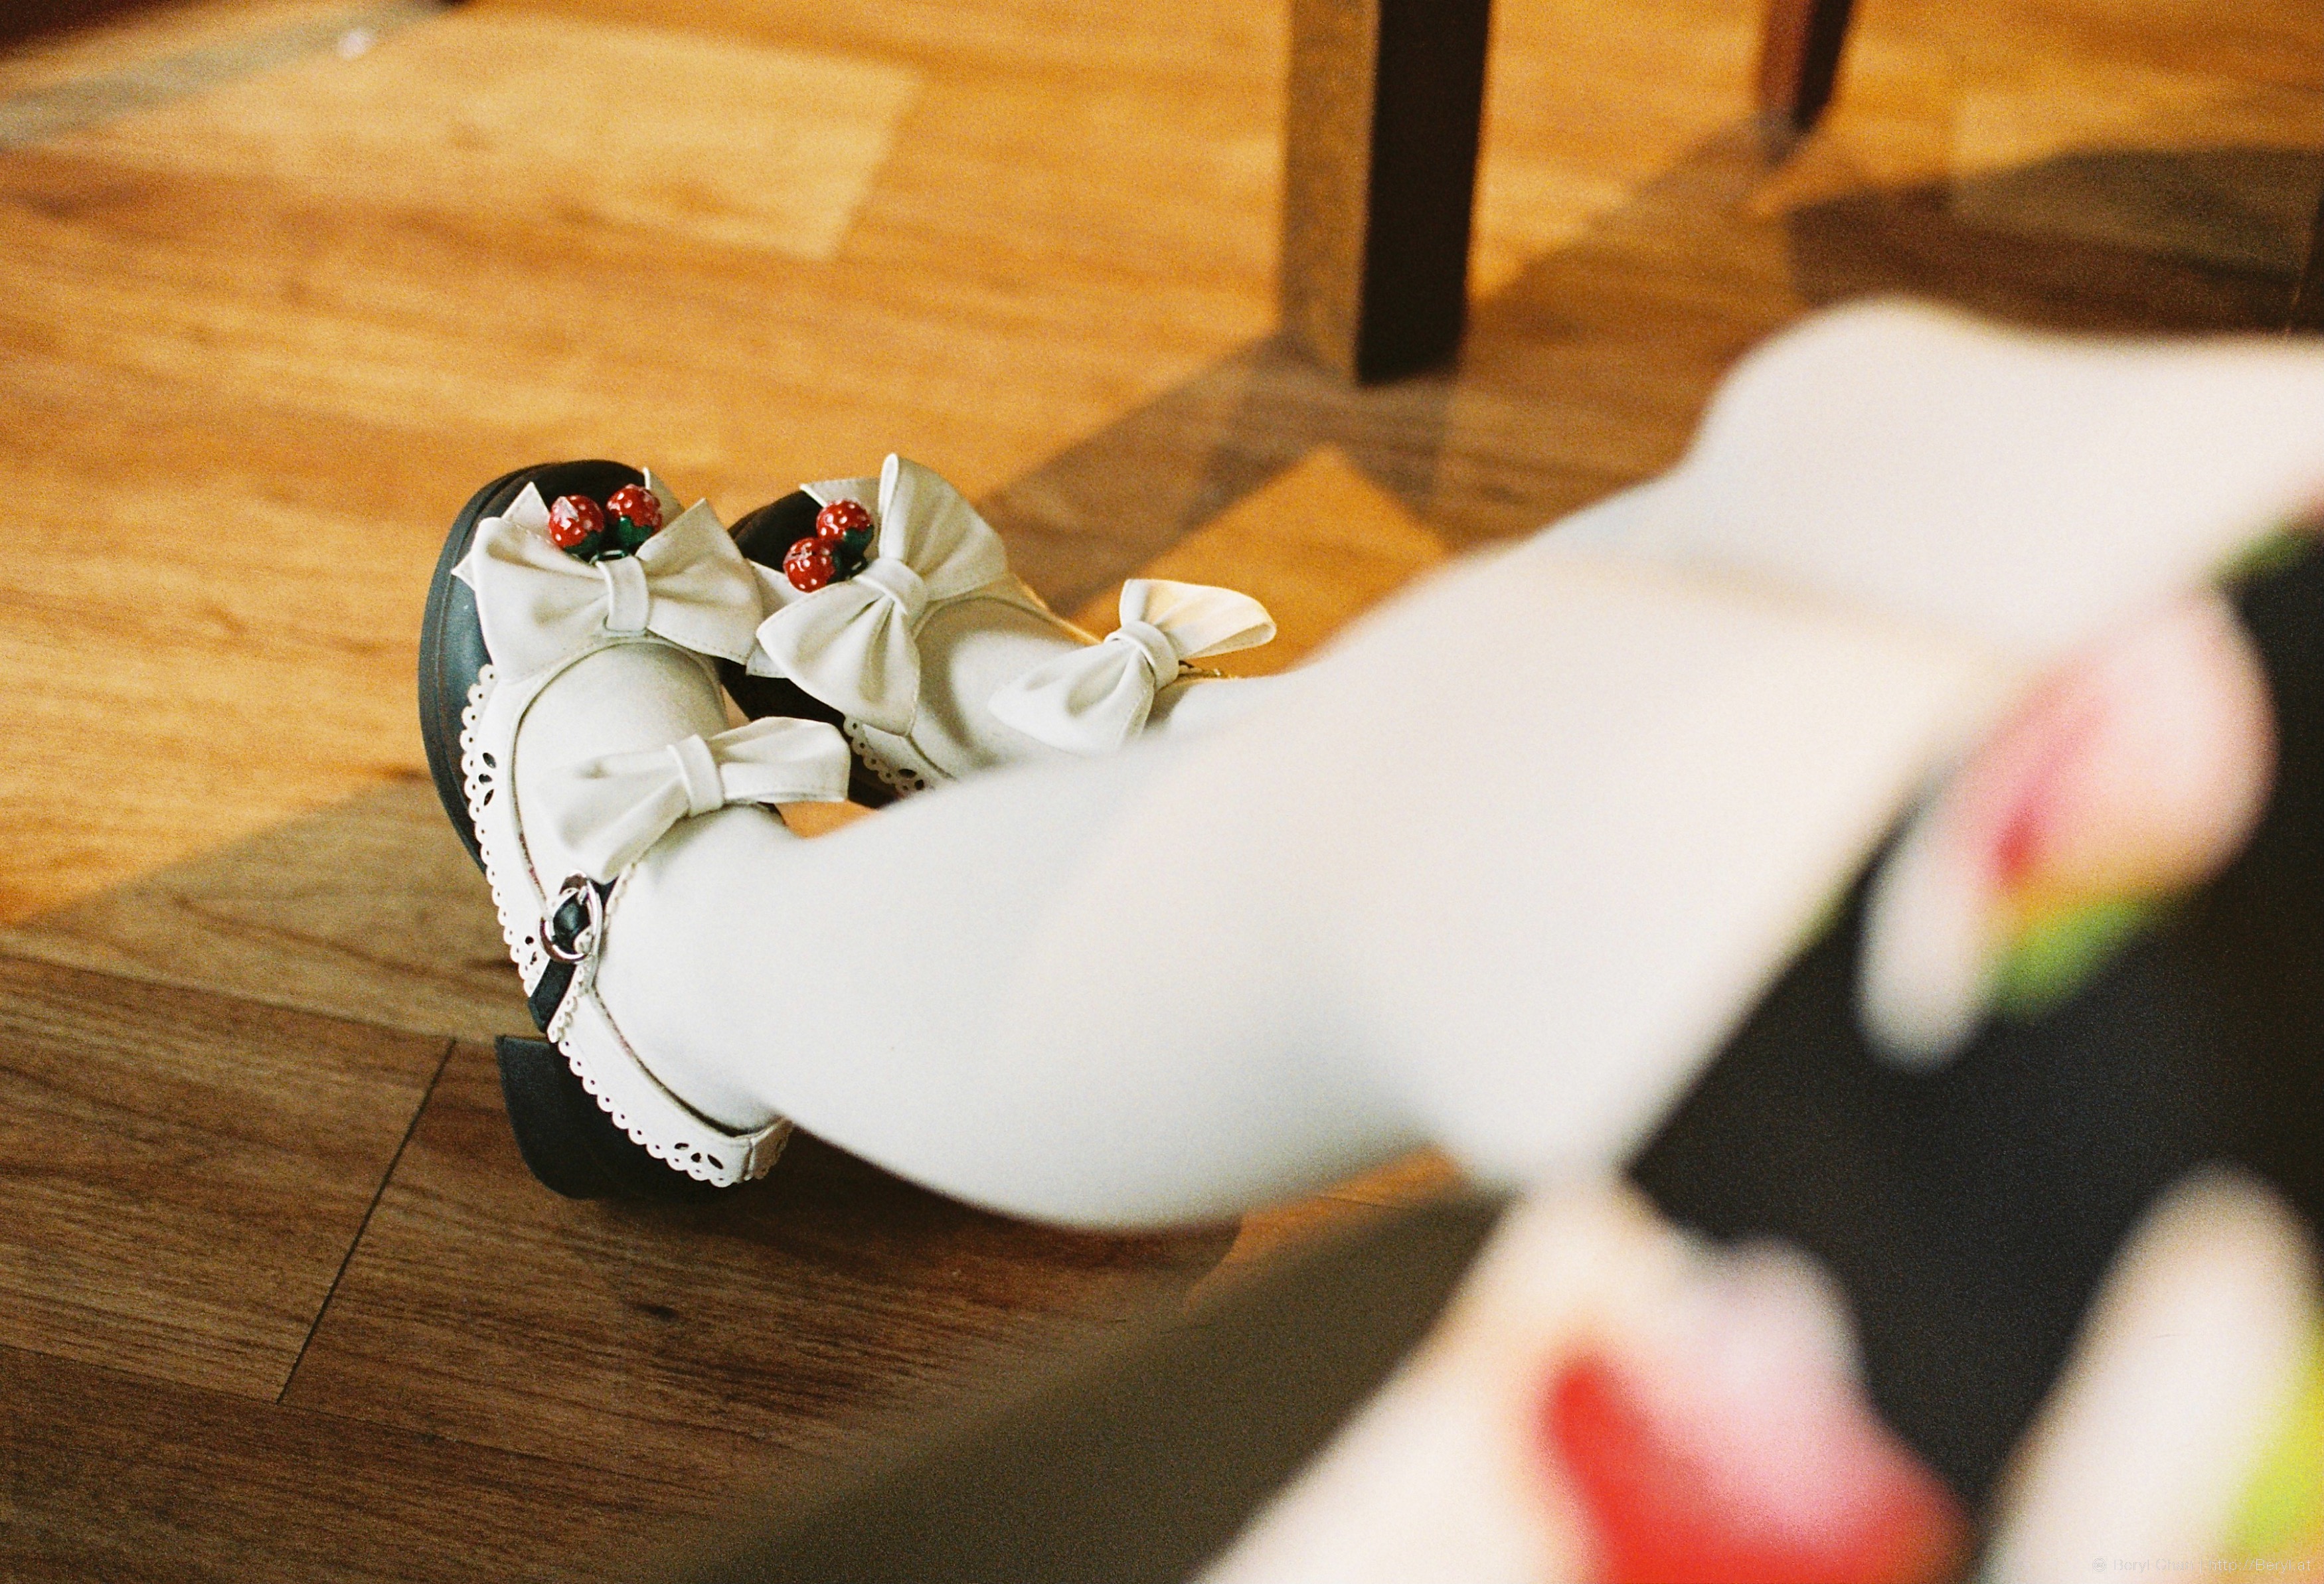
hand, girl, white, flower, cute, film, slr, fujifilm, food, spring, red, clean, nikon, strawberry, shoes, 50mm, legs, glasses, footwear, socks, tights, pantyhose, xtra800, lolita, whitetights, simple, pure, f3, superia